Saints Peter and Paul's Church, Cork

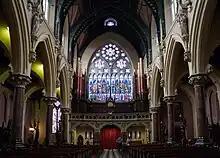
Interior with stained glass

Saints Peter and Paul's Church is a Catholic church located on Carey's Lane in Cork City, Ireland.